Communism in the Philippines

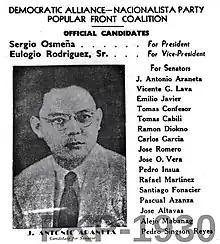
Election flyer advertising presidential and senatorial candidates of the Democratic Alliance-Nacionalista Popular Front Party

The COF would become increasingly split between a conservative faction led by Ruperto Cristobal, Isabelo Tejada, Domingo Ponce, and others. Along with a Left faction headed by Evangelista. In 1929, Evangelista's Left faction in the COF drafted a "thesis" calling for measures such as the creation of unions based on industrial lines, the creation of a true workers' party, and so on. This measure was blocked by the conservatives by allegedly using dummy labor delegates, and Evangelista's faction walked out of the convention, splitting the COF. Twelve days later on May 12, 1929, the "Katipunan ng mga Anakpawis sa Pilipinas" (KAP) was formed as a more militant and more progressive labor federation.